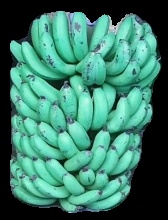
Variety: pachbale
Grade: grade1